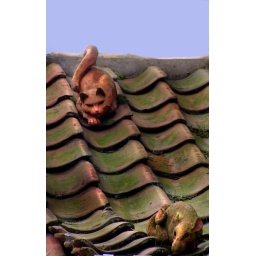
On the roof of a house in St Andrews, Fife, Scotland.